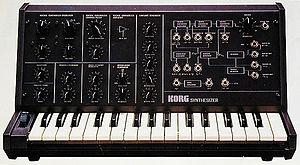
[[Fichier:|vignette|Un Korg MS-10]]